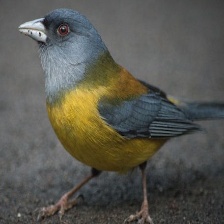
Species: PATAGONIAN SIERRA FINCH
Scientific name: PHRYGILUS PATAGONICUS
ImageNet parent category: house_finch